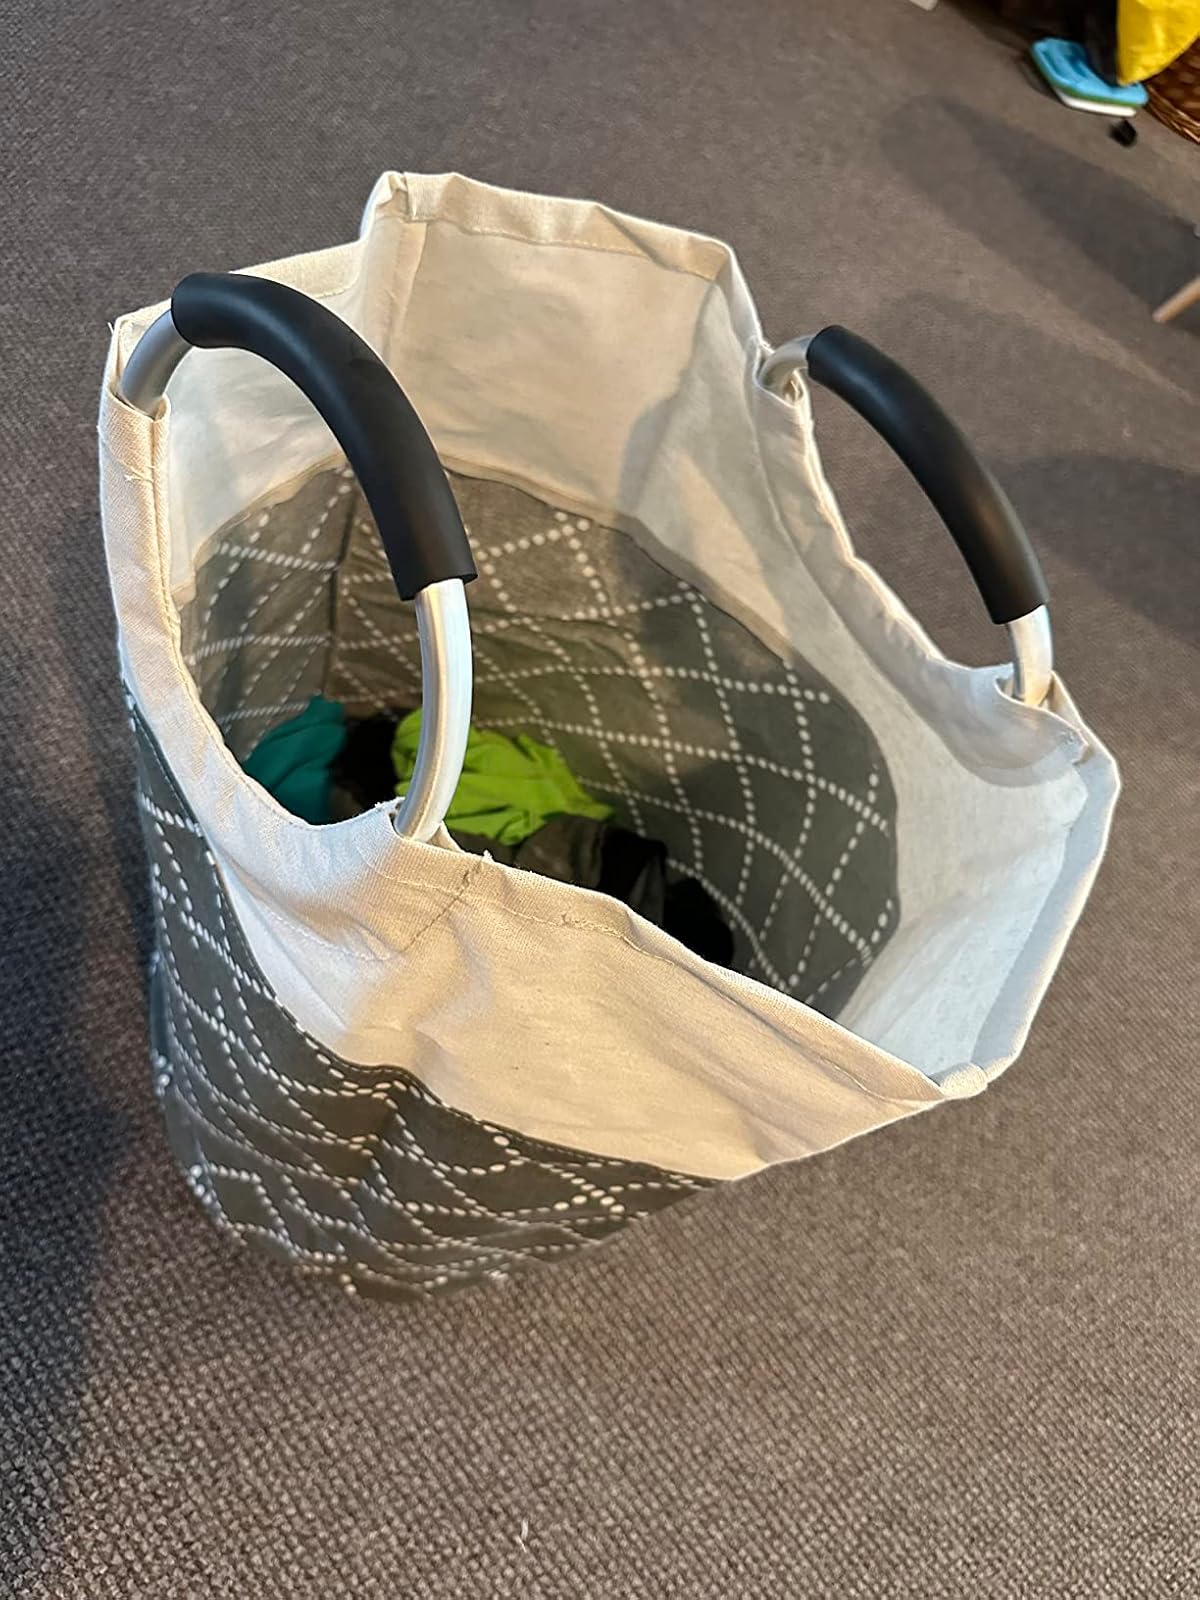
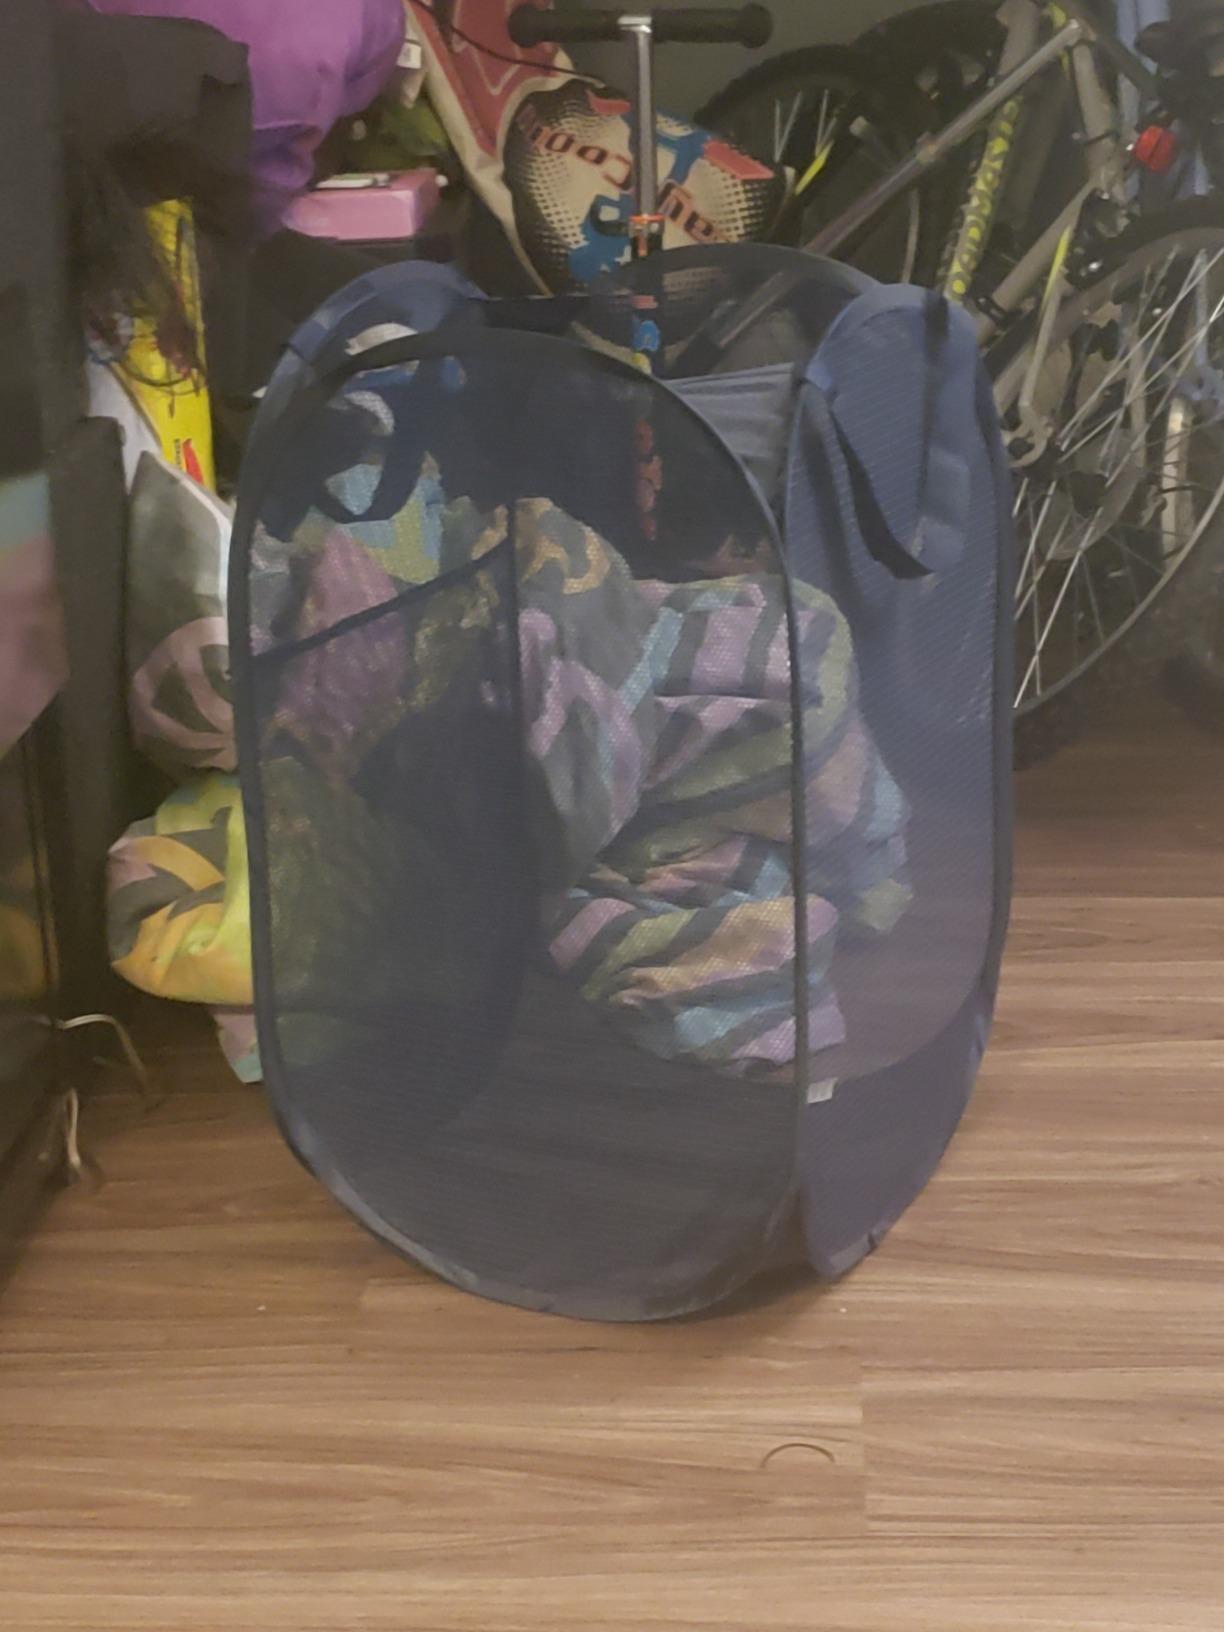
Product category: items_hamper
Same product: no